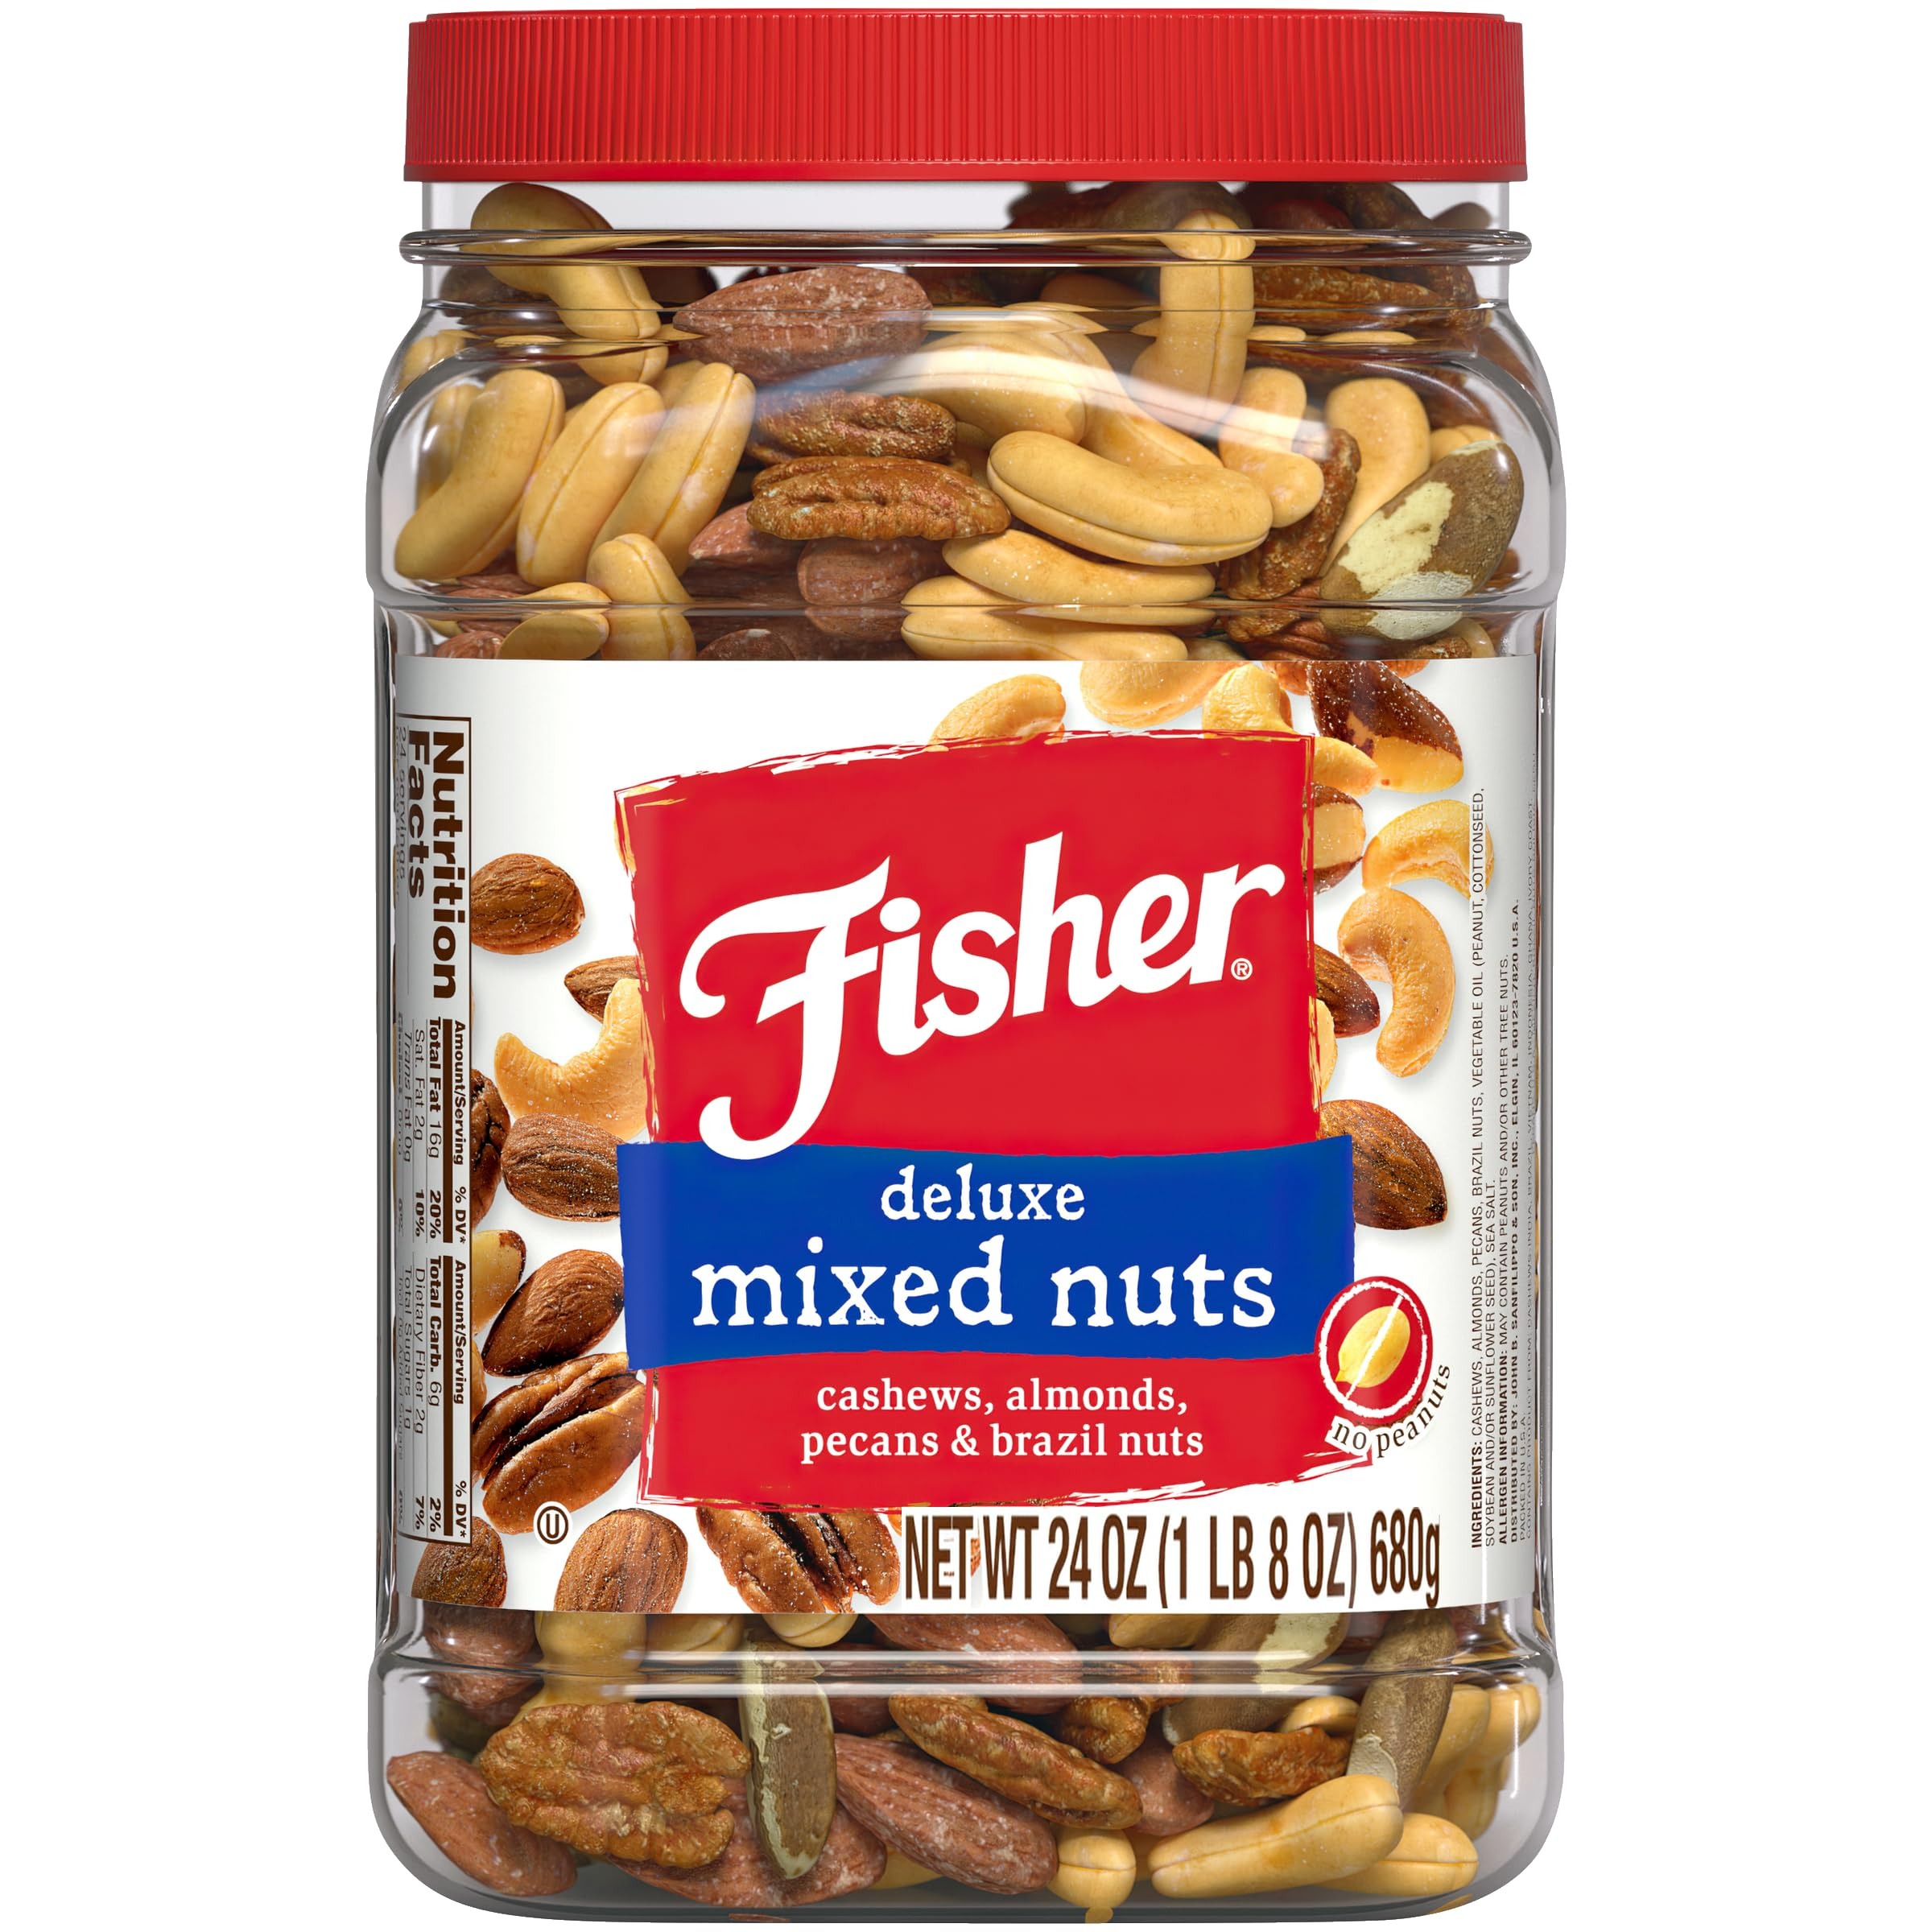
Item Name: Fisher Snack Deluxe Mixed Nuts, 24 Ounces, Cashews, Almonds, Pecans, Brazil Nuts, 100% Recyclable
Bullet Point 1: Contains 1- 24 Ounce reusable canister of Fisher Snack Deluxe Mixed Nuts with Cashews, Almonds, Pecans, and Brazil Nuts (no peanuts)
Bullet Point 2: A delicious blend of cashews, almonds, pecans, and brazil nuts without peanuts, providing a great source of 7 vitamins and minerals.
Bullet Point 3: Our snack nuts are made with the highest quality nuts sourced directly from farmers which we have partnered with for generations. You'll taste the difference in every bite
Bullet Point 4: Fisher Snack Nuts are packed with wholesome goodness, rich flavor, and that signature crunch you crave. Our family size jars are a must have for your pantry, dorm room, or work station
Bullet Point 5: For 100 years, Fisher Nuts has been committed to bringing their customers the highest quality nuts. We oversee the whole journey of our products, from orchard to our classic, clear canisters and pouches, to your kitchen
Value: 24.0
Unit: Ounce

Price: 28.78